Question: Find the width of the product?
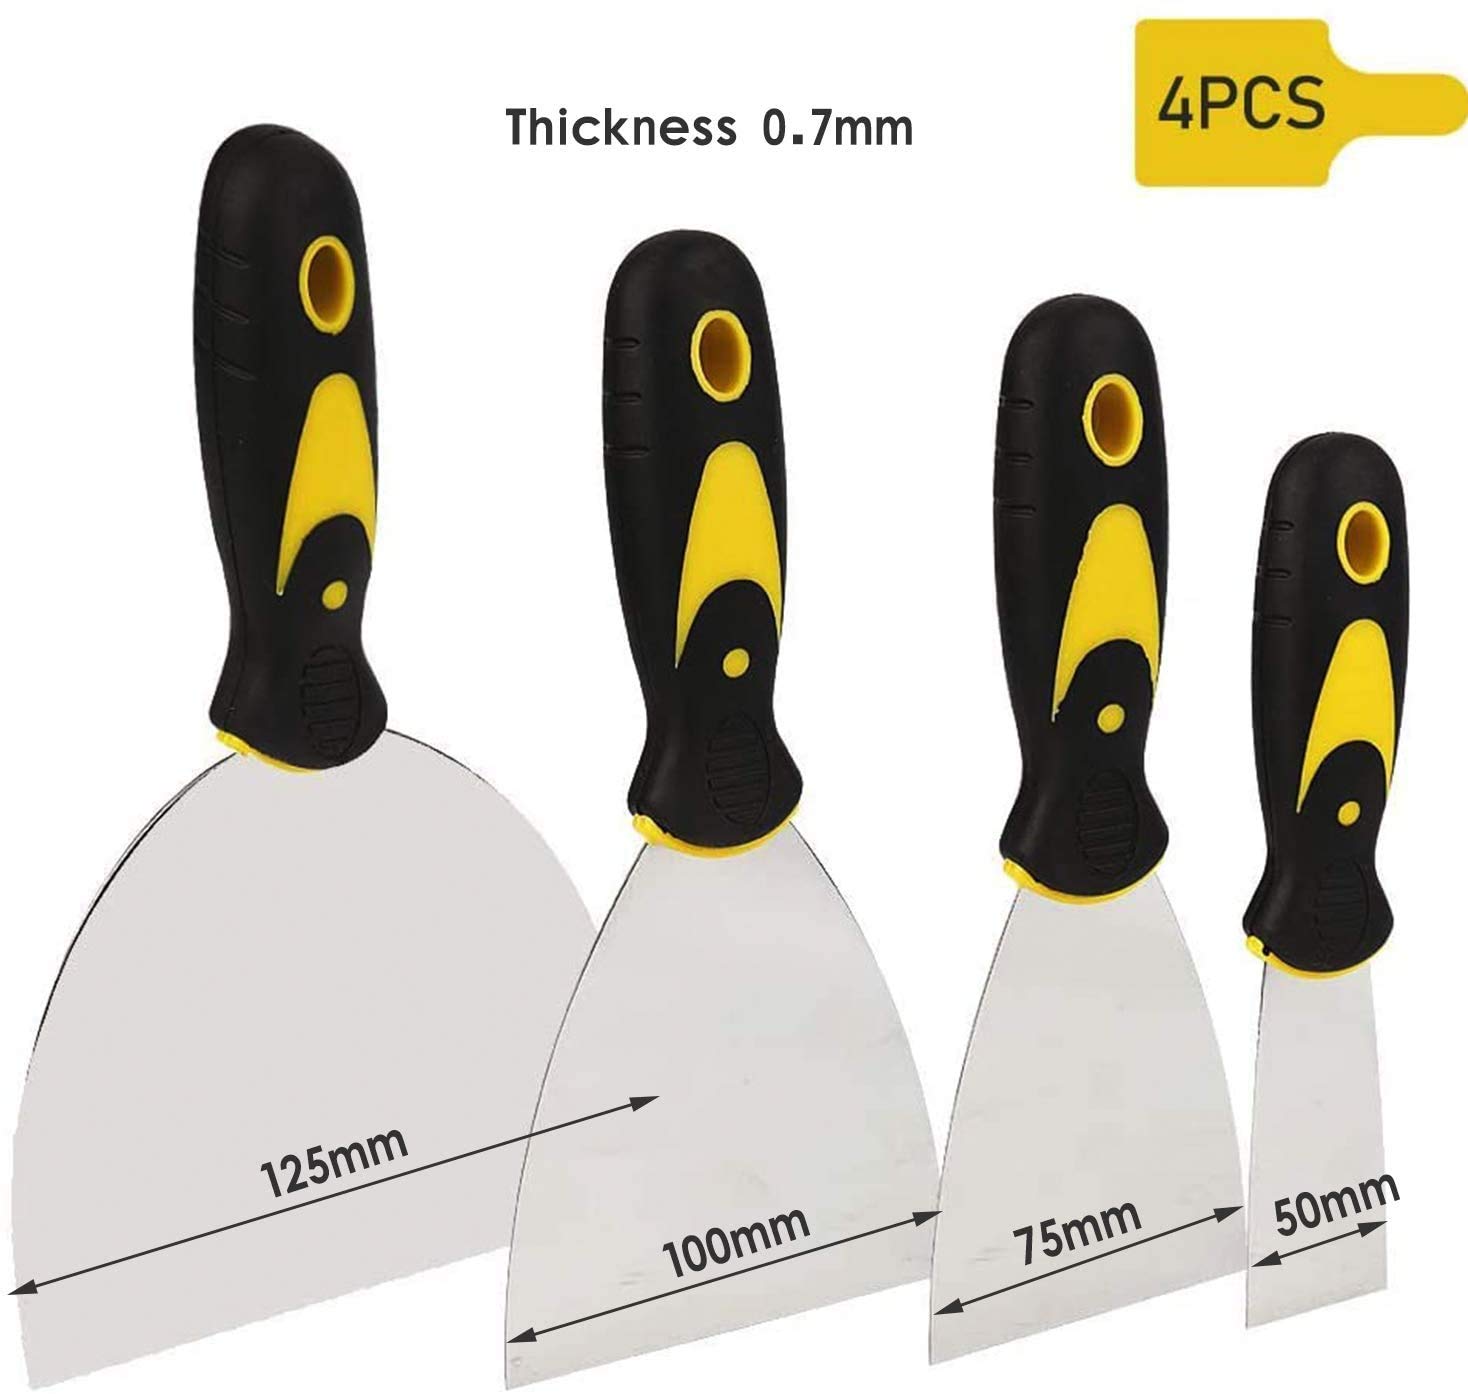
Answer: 50.0 millimetre